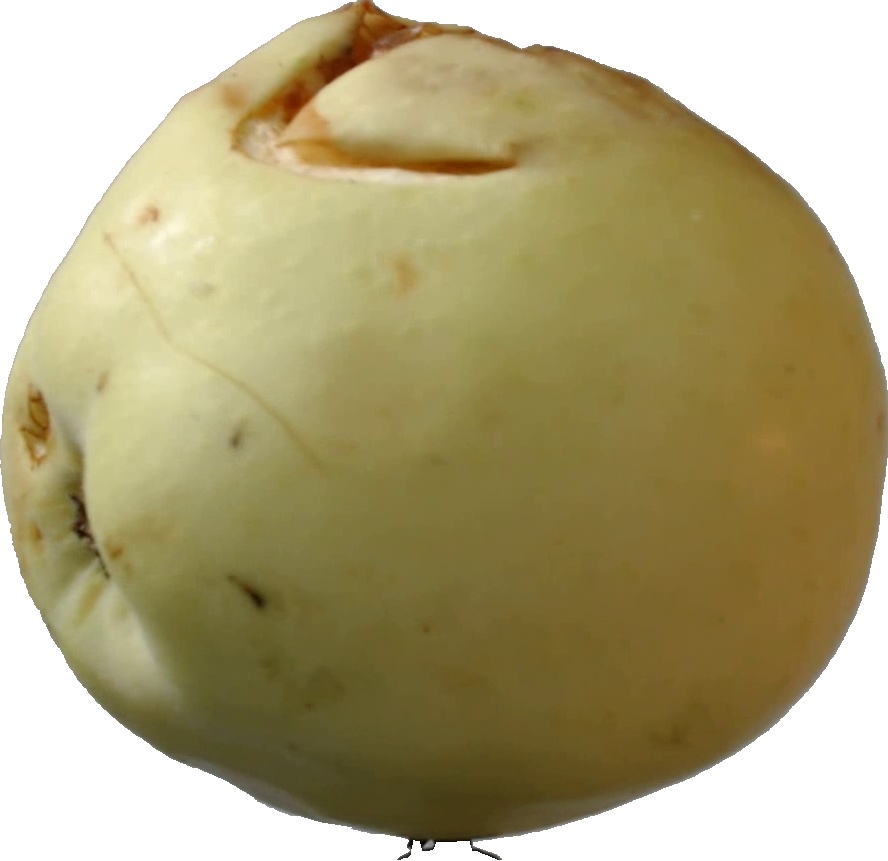
Label: apple_hit_1